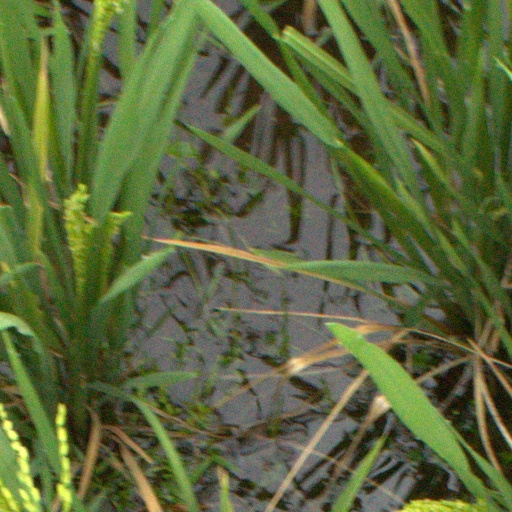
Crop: rice